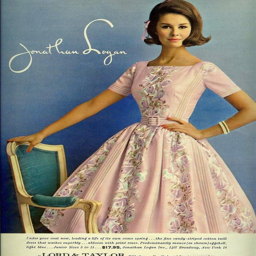
person was the clothes line to buy for the teen of magazine